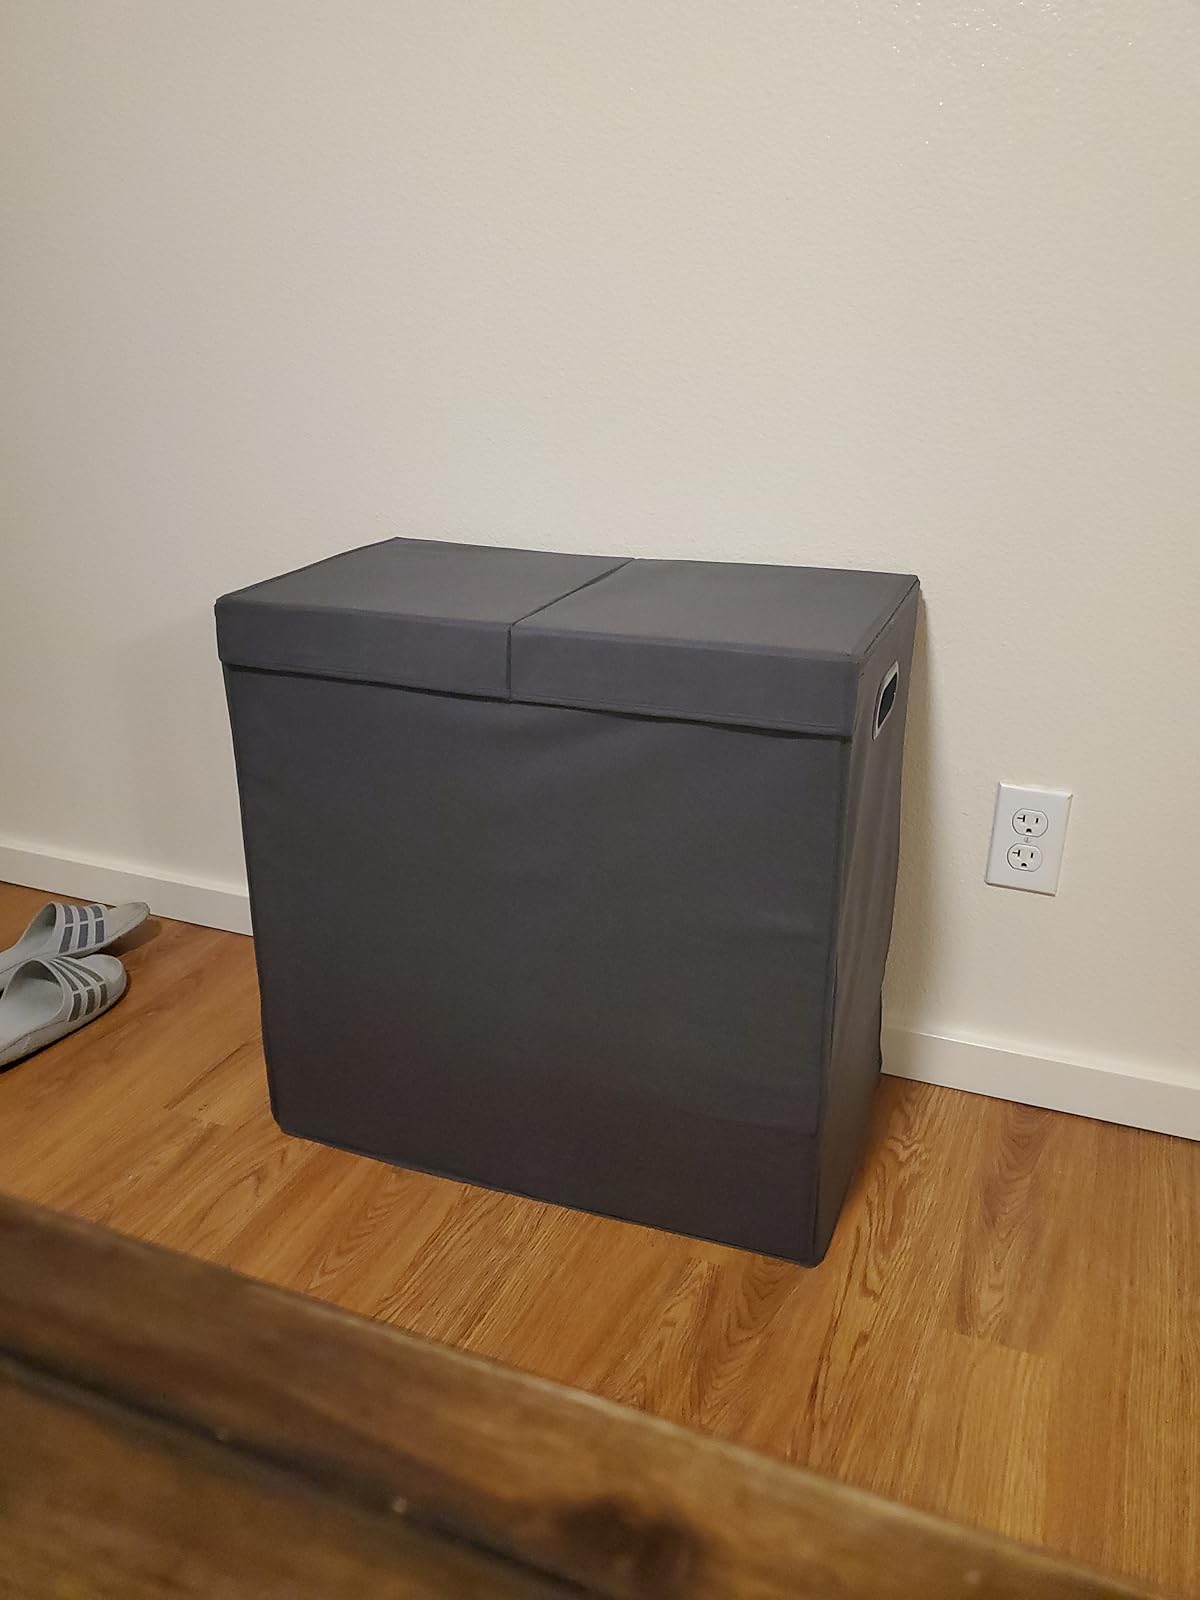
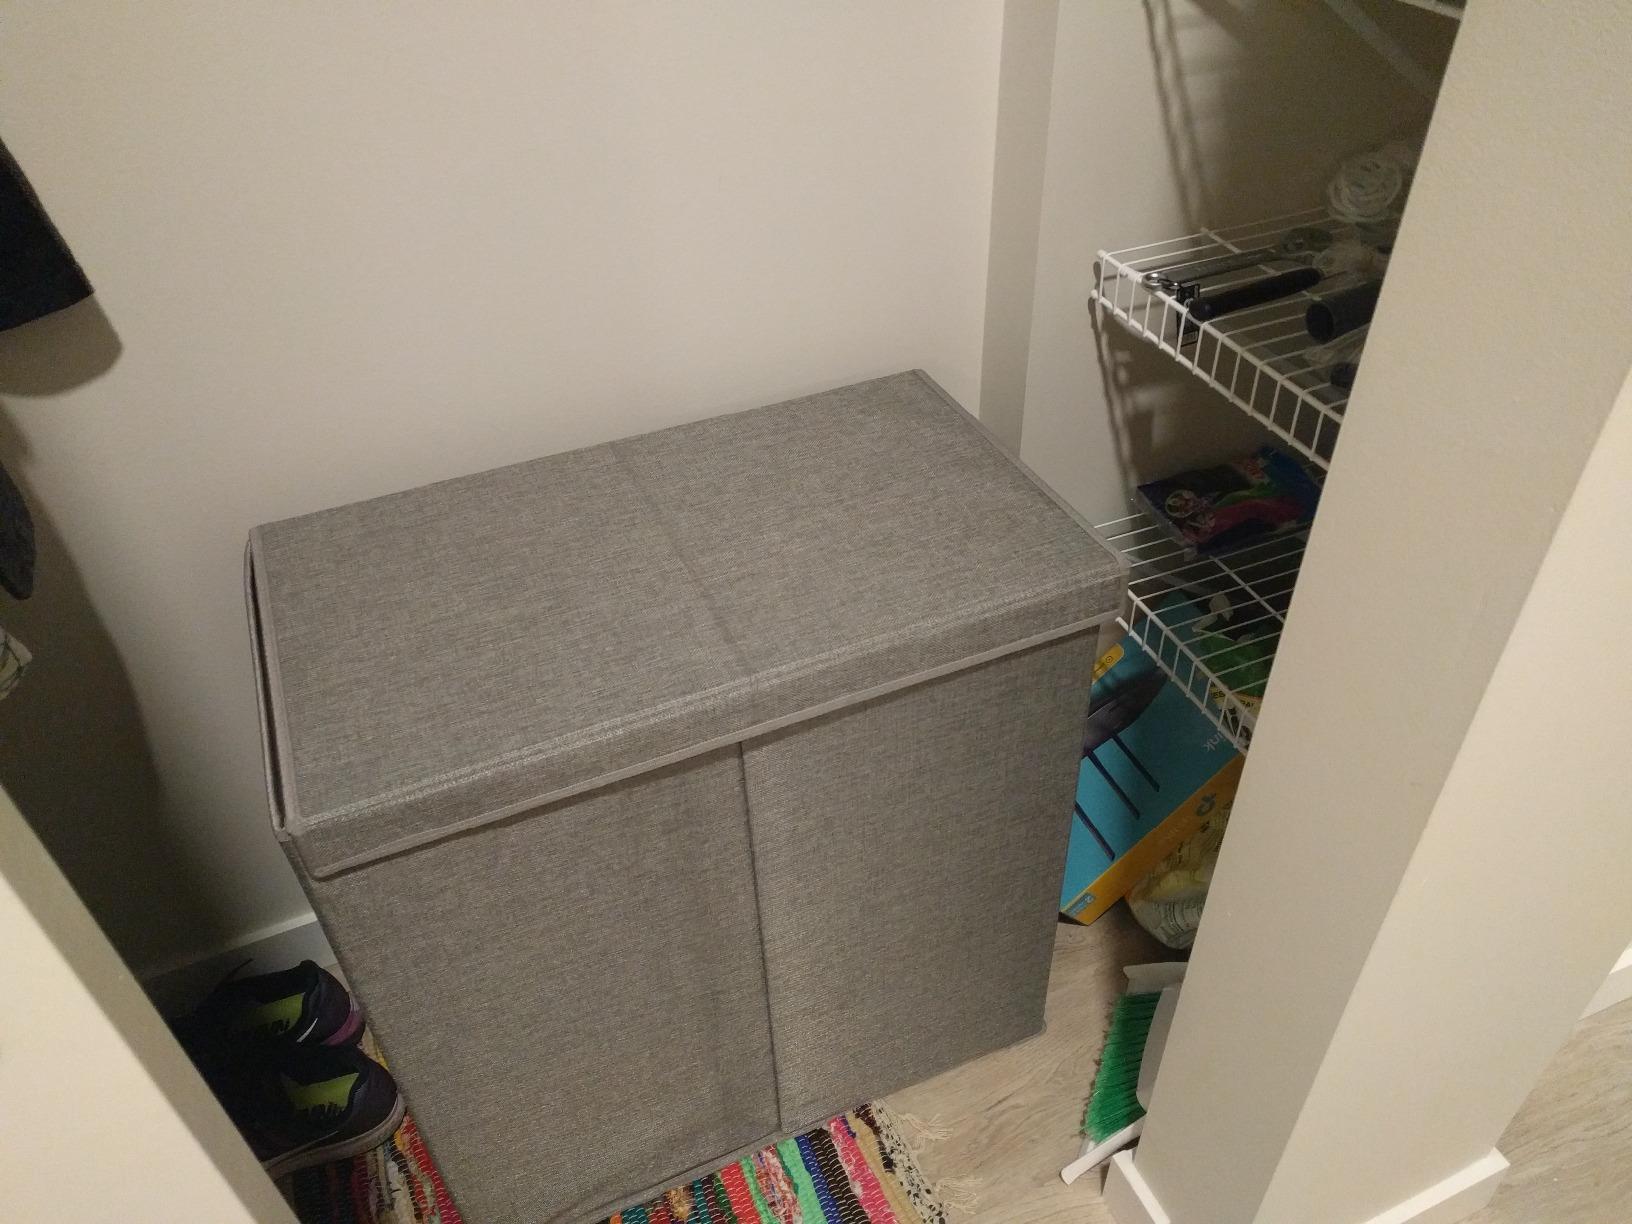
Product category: items_hamper
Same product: yes